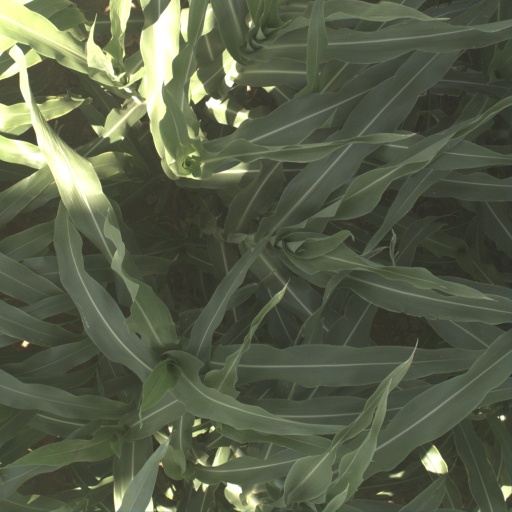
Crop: sorghum